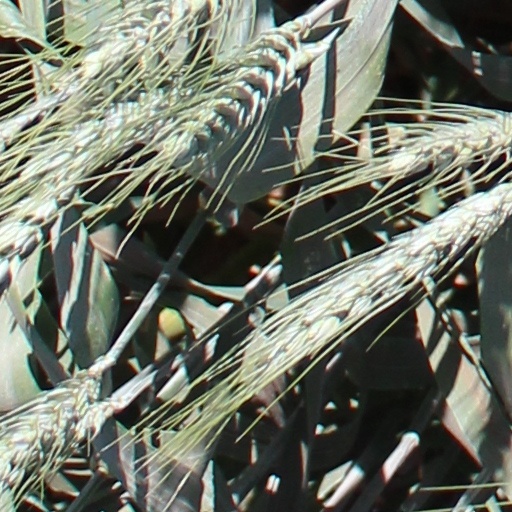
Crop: wheat